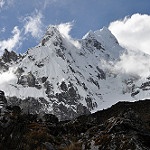
Scene: Outdoor